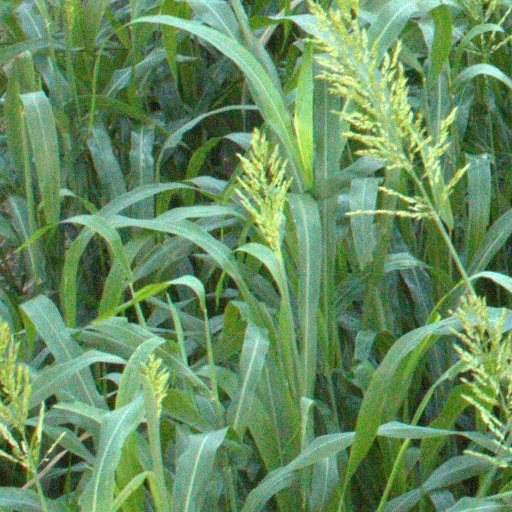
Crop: sorghum